Kanadukathan Palace

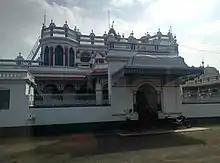
Kanadukathan Palace

Kanadukathan Palace is a palace situated in Kanadukathan in Sivaganga District, in Tamil Nadu, India.